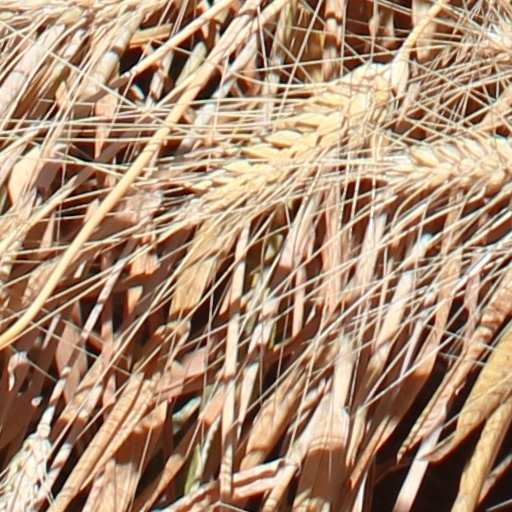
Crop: wheat